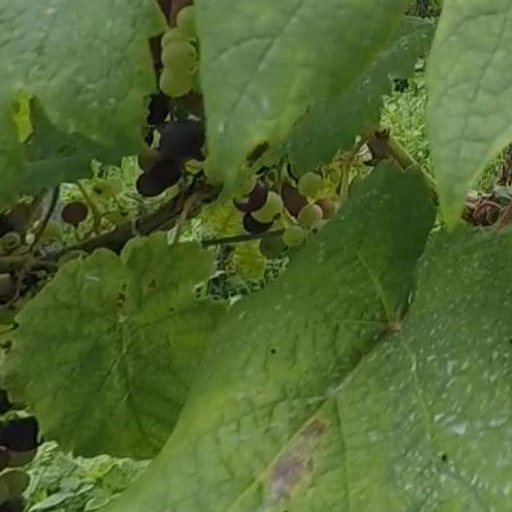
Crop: grape